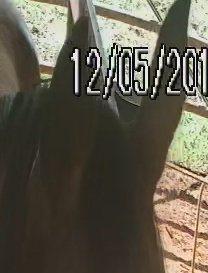
Face region: ears (position_of_ears)
Pain indicator: not_present